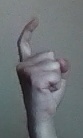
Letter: ra